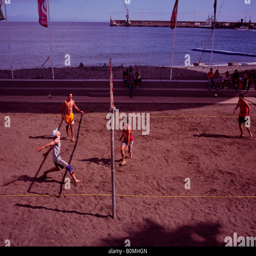
boys playing volleyball on the beach